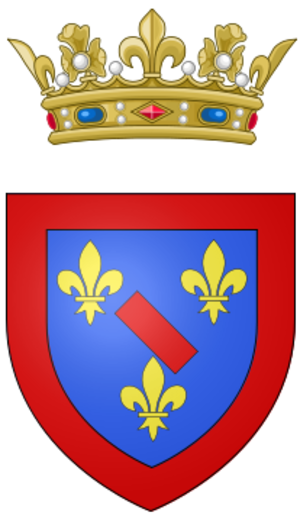
Louis-François de Bourbon, comte de la Marche, duc de Mercœur puis prince de Conti, est un prince du sang français né le 13 août 1717 à Paris dans l’hôtel de Conti et mort le 2 août 1776 à Paris.
Le titre de prince de Conti est porté par les branches cadettes de la maison française de Bourbon-Condé. Sous l'Ancien Régime, leurs titulaires étaient considérés comme princes du sang.